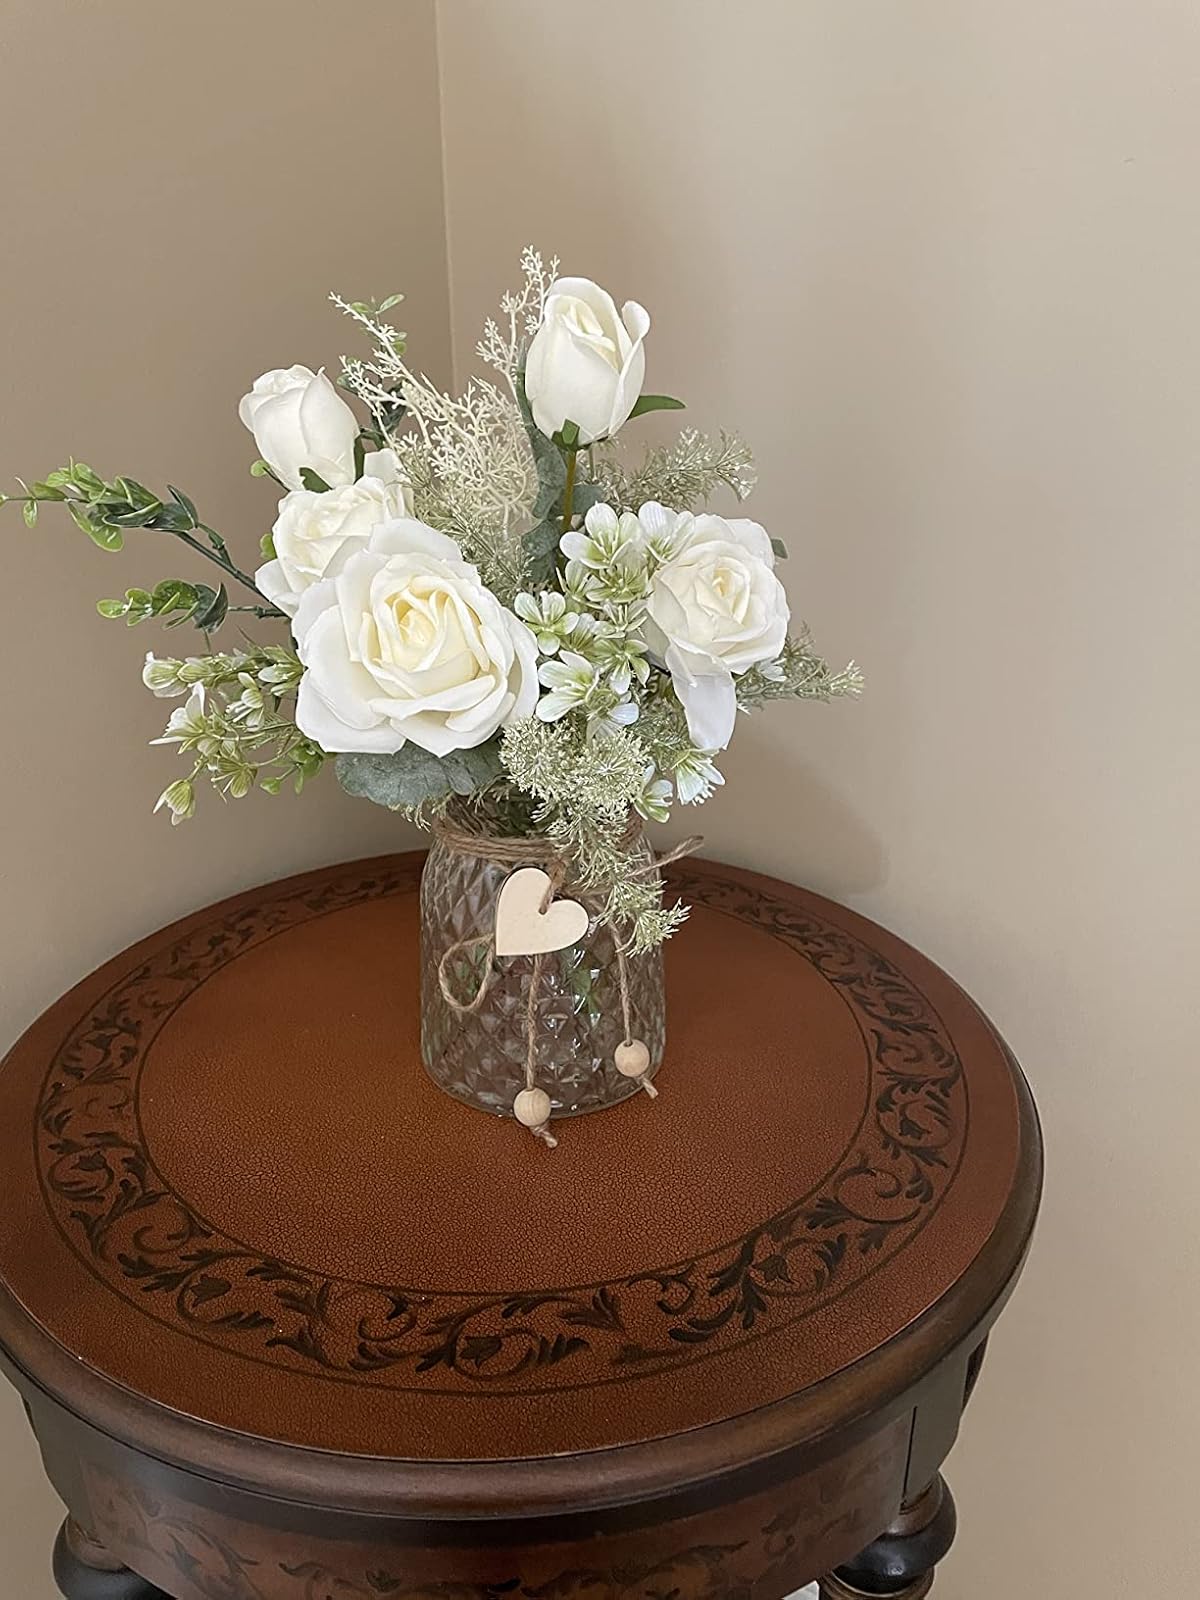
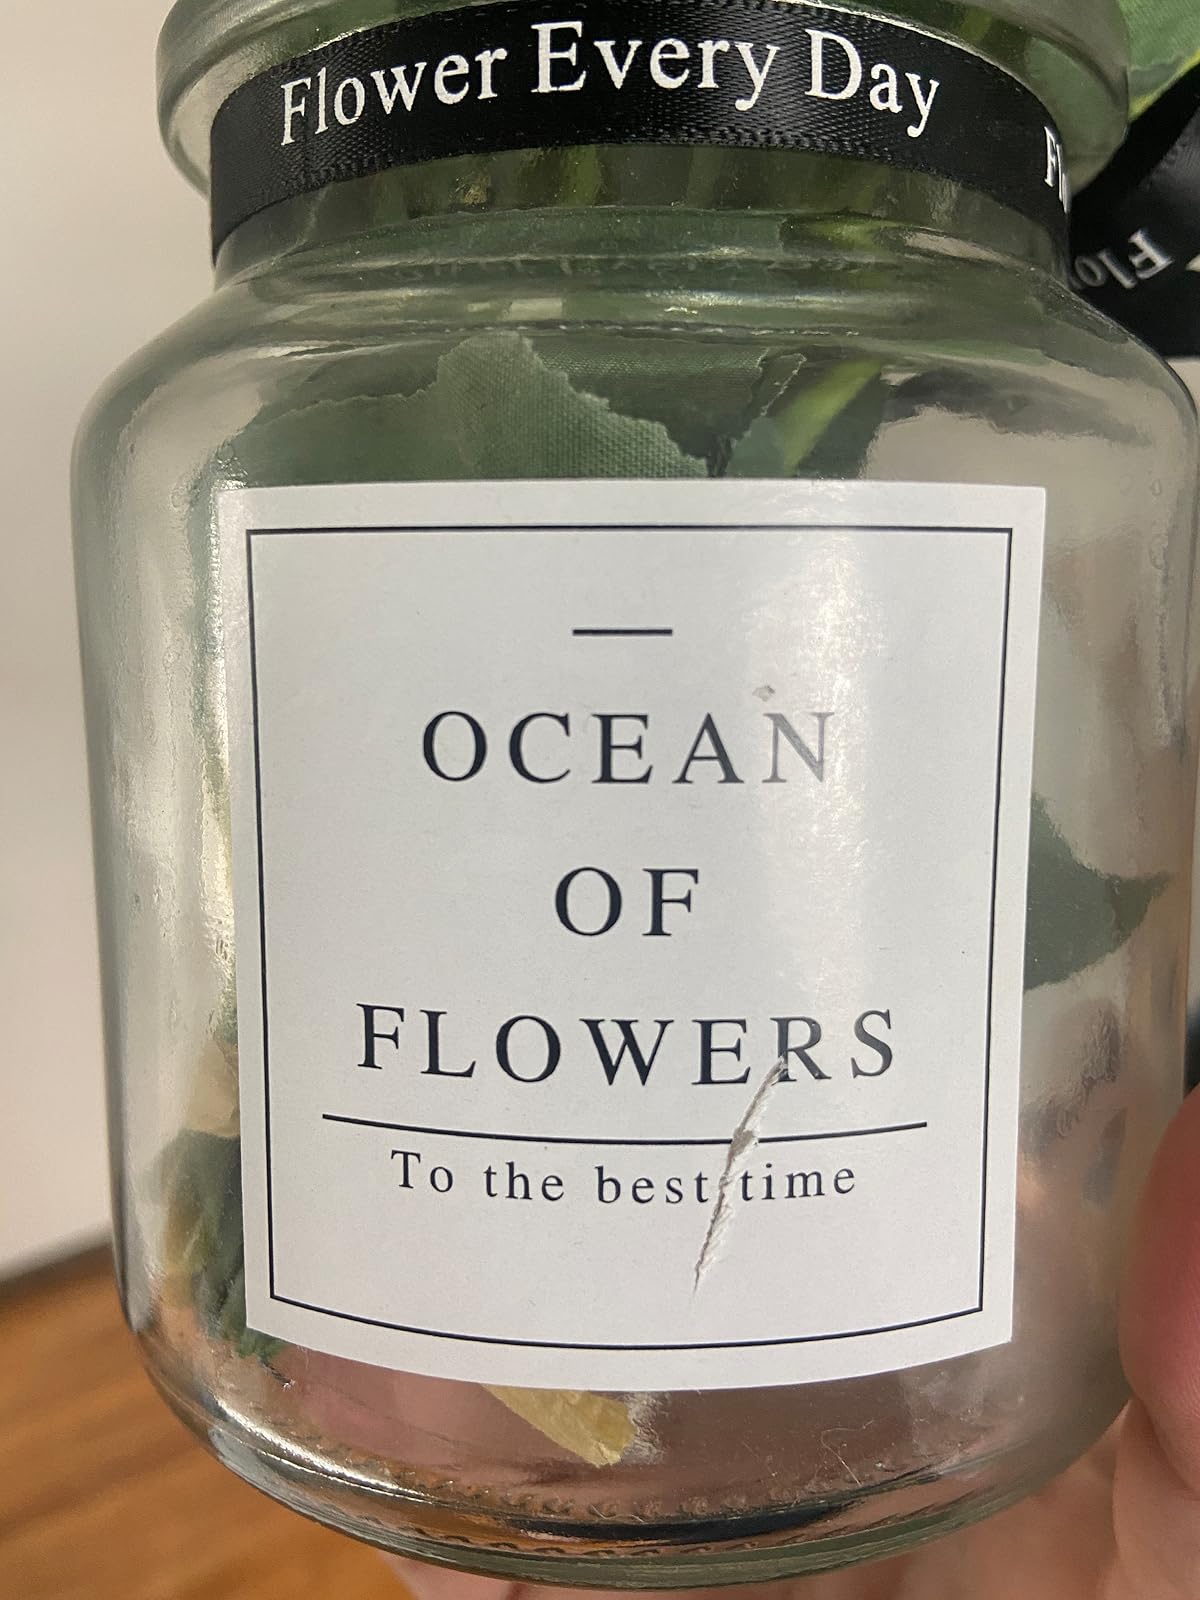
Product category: vase
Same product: no